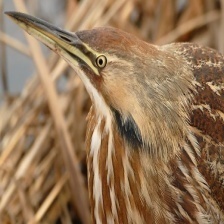
Species: AMERICAN BITTERN
Scientific name: BOTAURUS LENTIGINOSUS